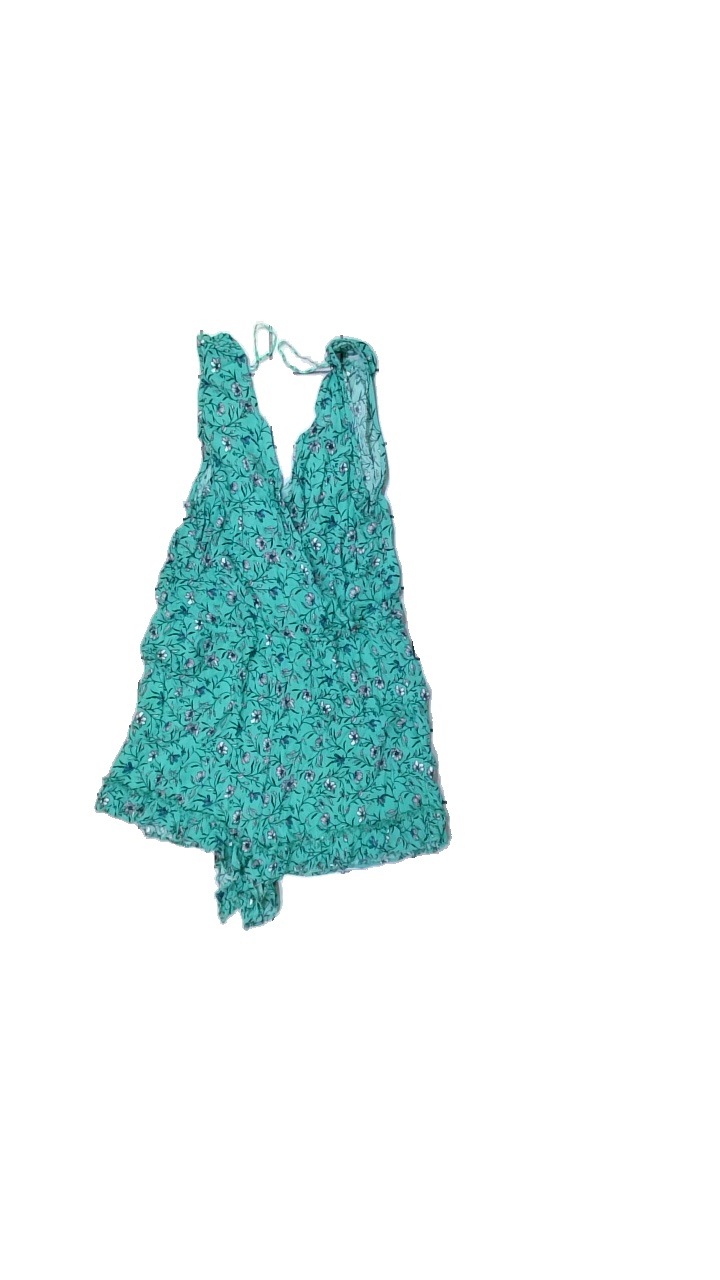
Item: Top (Ladies)
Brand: Gina Tricot
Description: jumpsuit
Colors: Green, White, Black, Blue
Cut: V-collar
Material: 100% viskos
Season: All
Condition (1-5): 5
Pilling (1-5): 5
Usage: Reuse
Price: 50-100